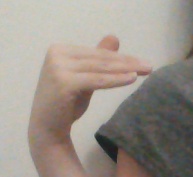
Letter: khaa